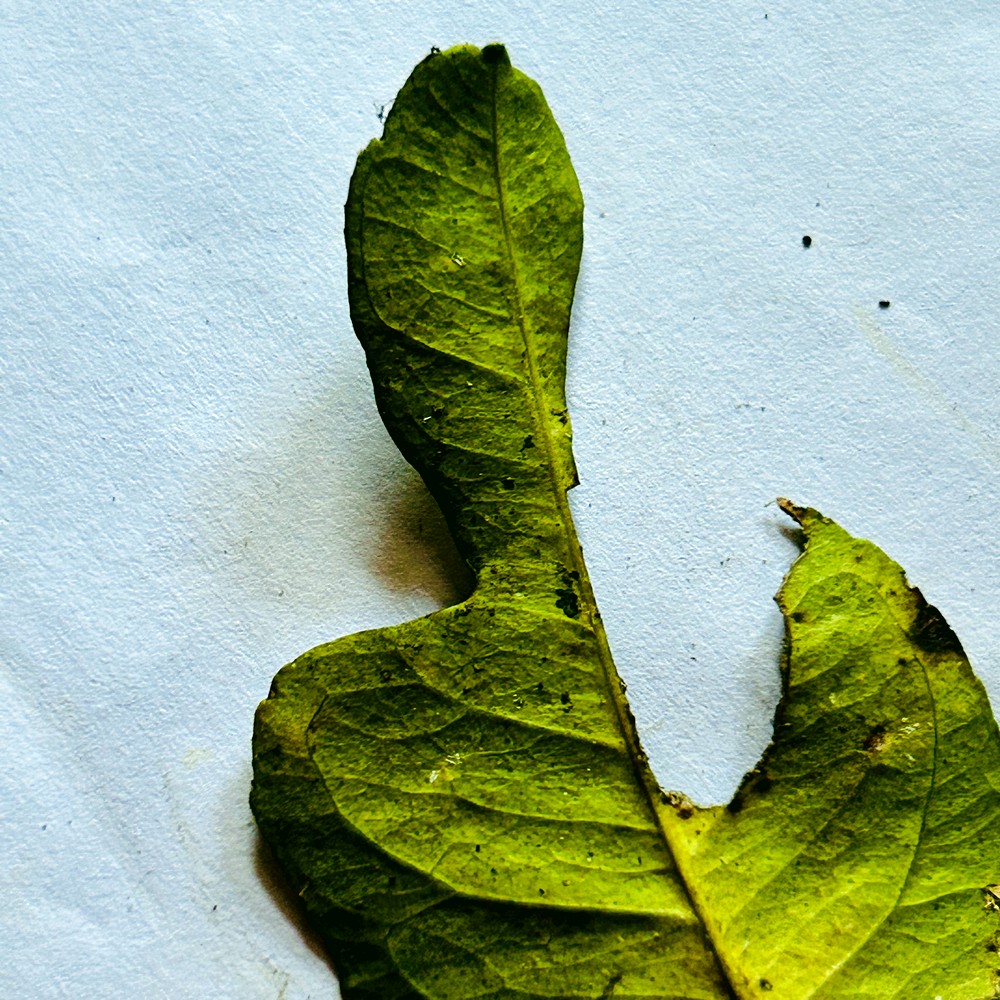
Label: Deficiency Leaf